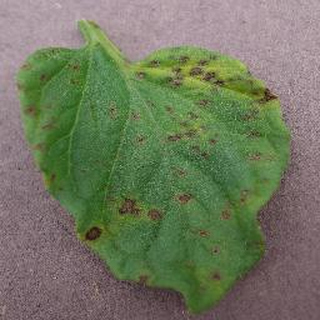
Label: tomato_septoria_leaf_spot